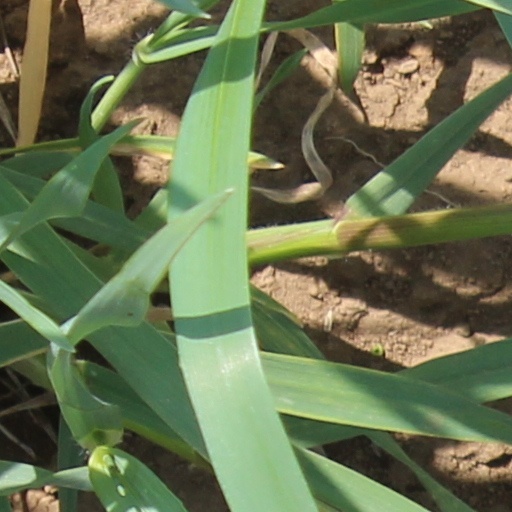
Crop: wheat